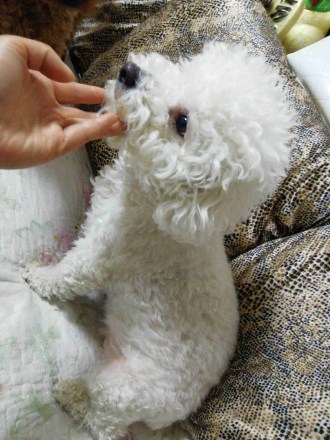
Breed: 3083-n000117-Bichon_Frise